Austin 12 (1939)

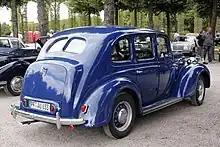
1947 Austin 12

There is little detailed information on how the car was developed during the war years, although by September 1945 numerous refinements and improvements had been implemented, presumably in response both to technical developments and materials shortages encountered. From the exterior the Austin 12 as announced in 1944 appears indistinguishable from the car announced in August 1939, and there was no attempt to highlight improvements introduced during the preceding five years. Nevertheless, the wheelbase had been reduced by . A heater and radio were offered as extras.